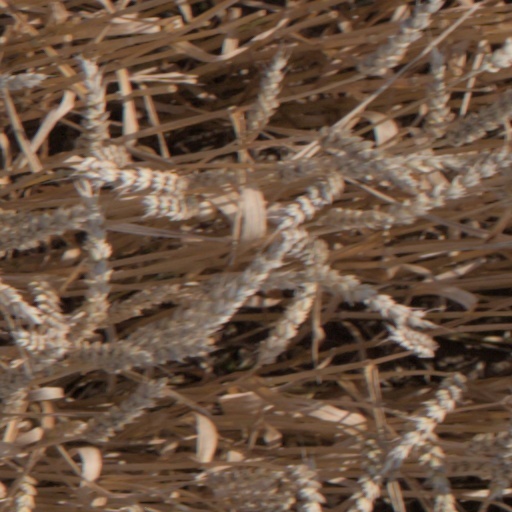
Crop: wheat